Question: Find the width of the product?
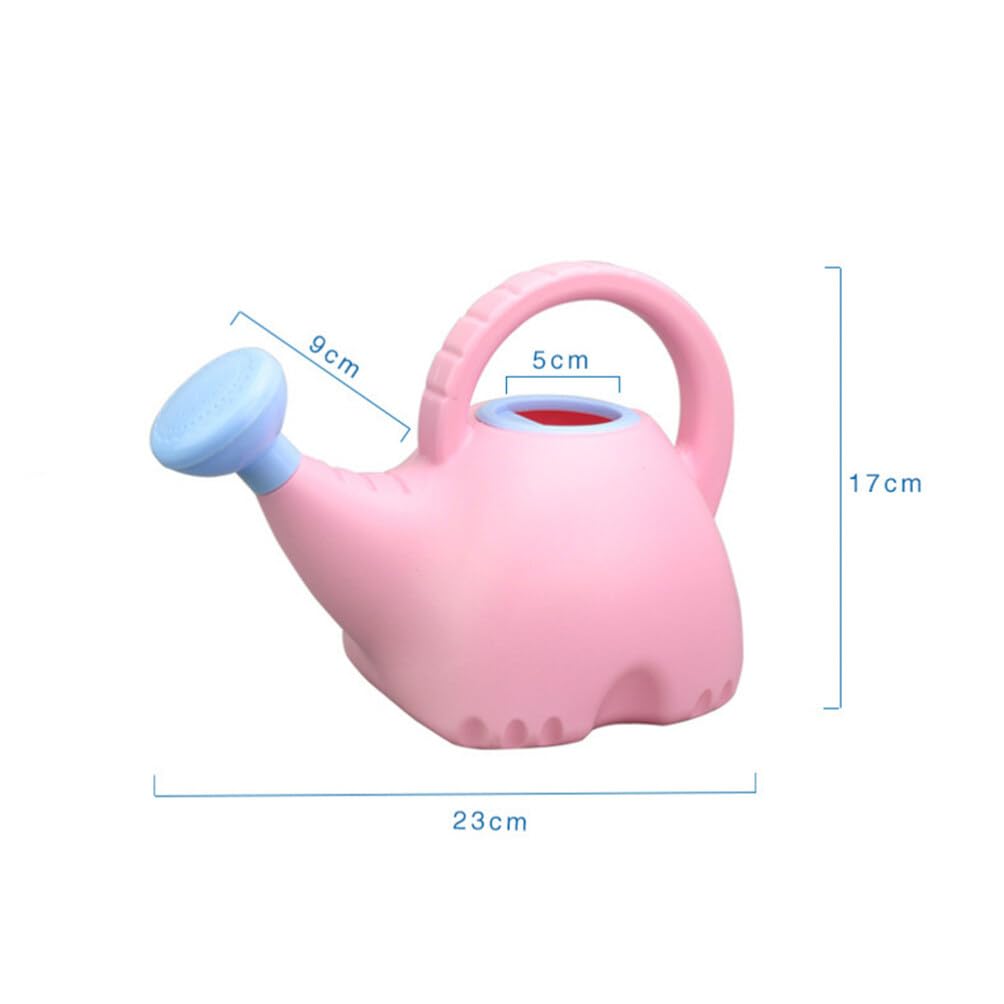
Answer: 23.0 centimetre